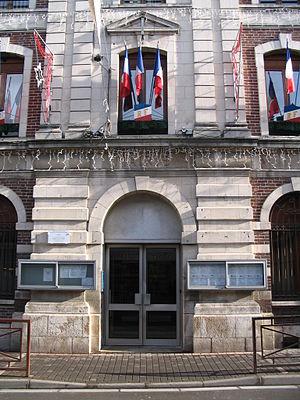
L'Hôtel de Ville de Romilly-sur-Seine, Aube, France.
Romilly-sur-Seine est une commune française située dans le département de l'Aube, en région Grand Est. C'est la deuxième commune de l'Aube par sa population. Ses habitants sont appelés les Romillons.